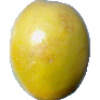
Label: Maracuja 1